São Paulo (state)

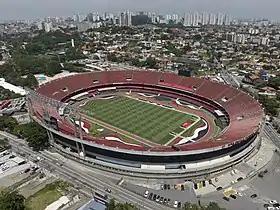
Morumbi Stadium.

The tertiary sector is the largest and most relevant sector of São Paulo's economy: in 2011, the share of services represented 70.46% of the total value added to the economy of the entire state.